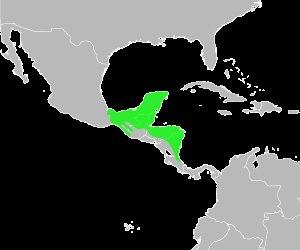
Incilius valliceps est une espèce d'amphibiens de la famille des Bufonidae.